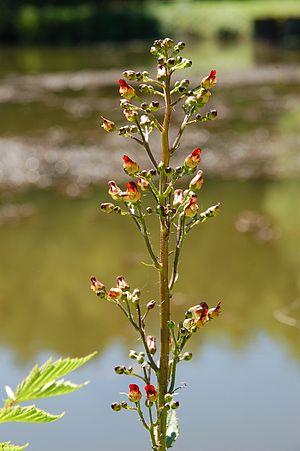
Scrophularia_nodosa en Belgique à Chapois
La réserve naturelle domaniale de Marie Mouchon est une réserve naturelle située près de la ville de Ciney en Belgique.